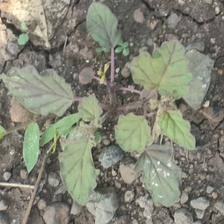
Weed species: Punarnava _(Boerhaavia diffusa)